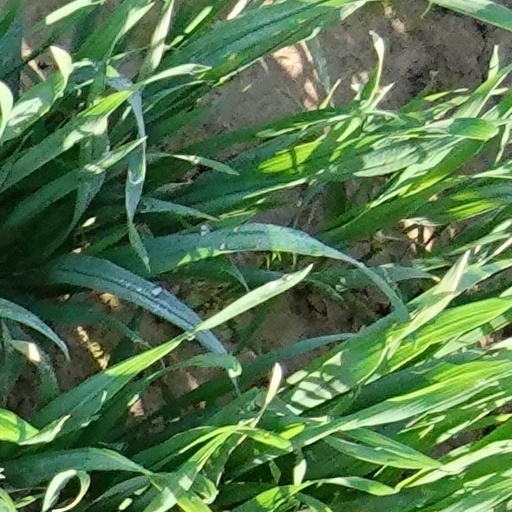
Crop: wheat